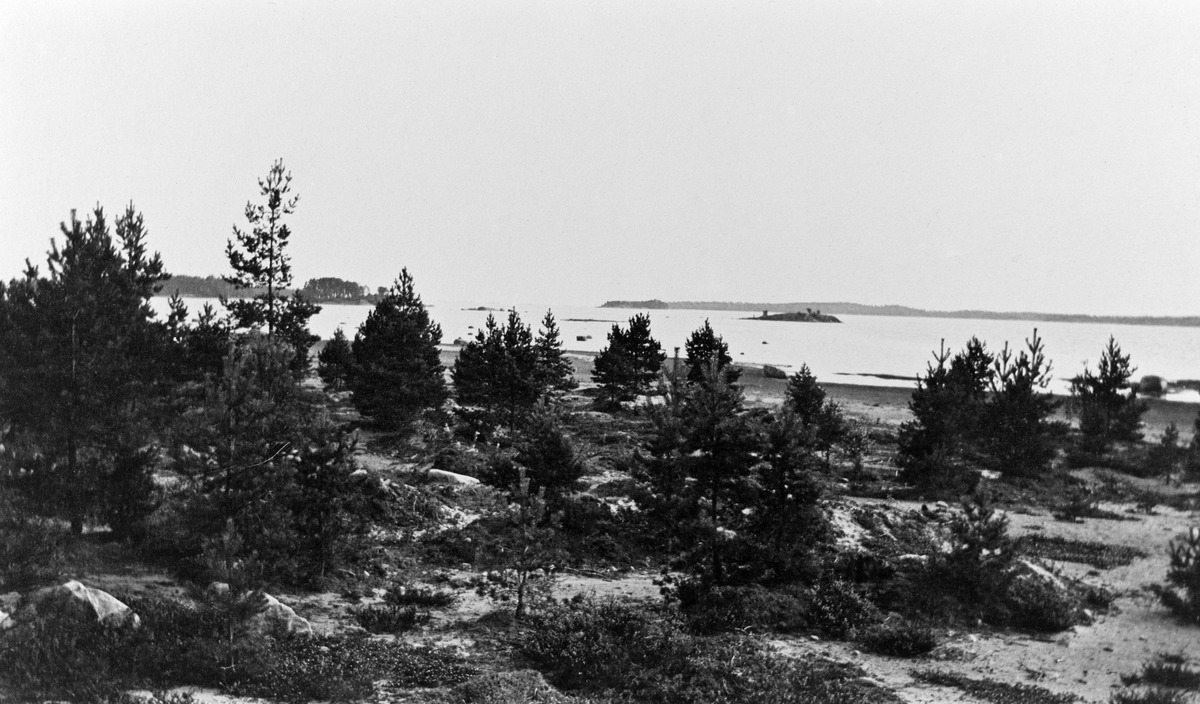
Vuosaari, Kallvik
sisällön kuvaus: Vuosaari, Kallvik. mustavalkoinen
Kuvaaja: Elmgren, Greta, valokuvaaja
Ajankohta: kuvausaika 1912 n
Paikka: Suomi, Uusimaa, Helsinki, Kallahti Helsinki, Lähdeniemi
Aiheet: rannat